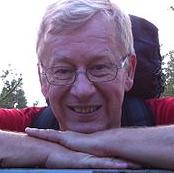
Age: 59